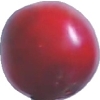
Label: cherry_wax_red